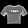
Label: T - shirt / top